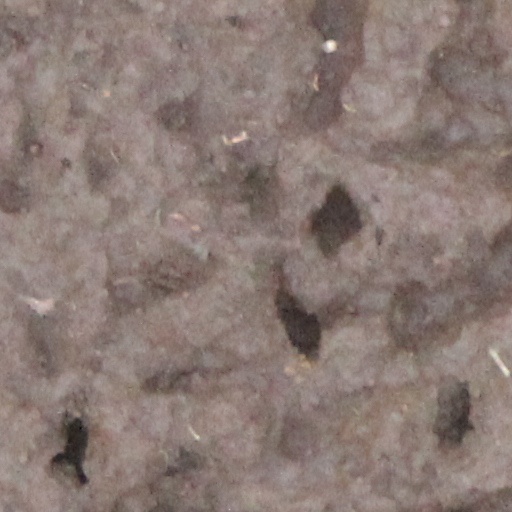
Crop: wheat